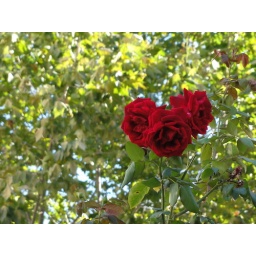
red flower in the city